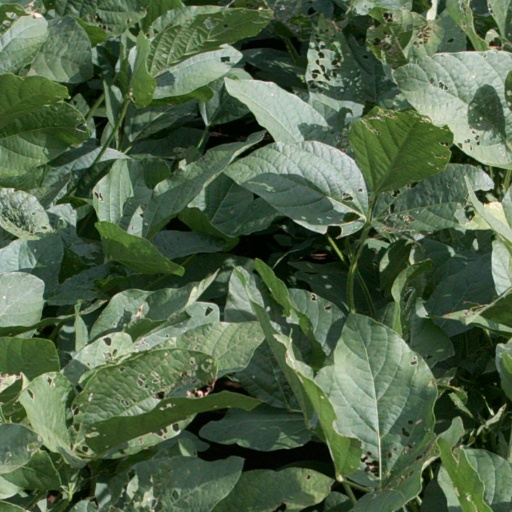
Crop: soybean